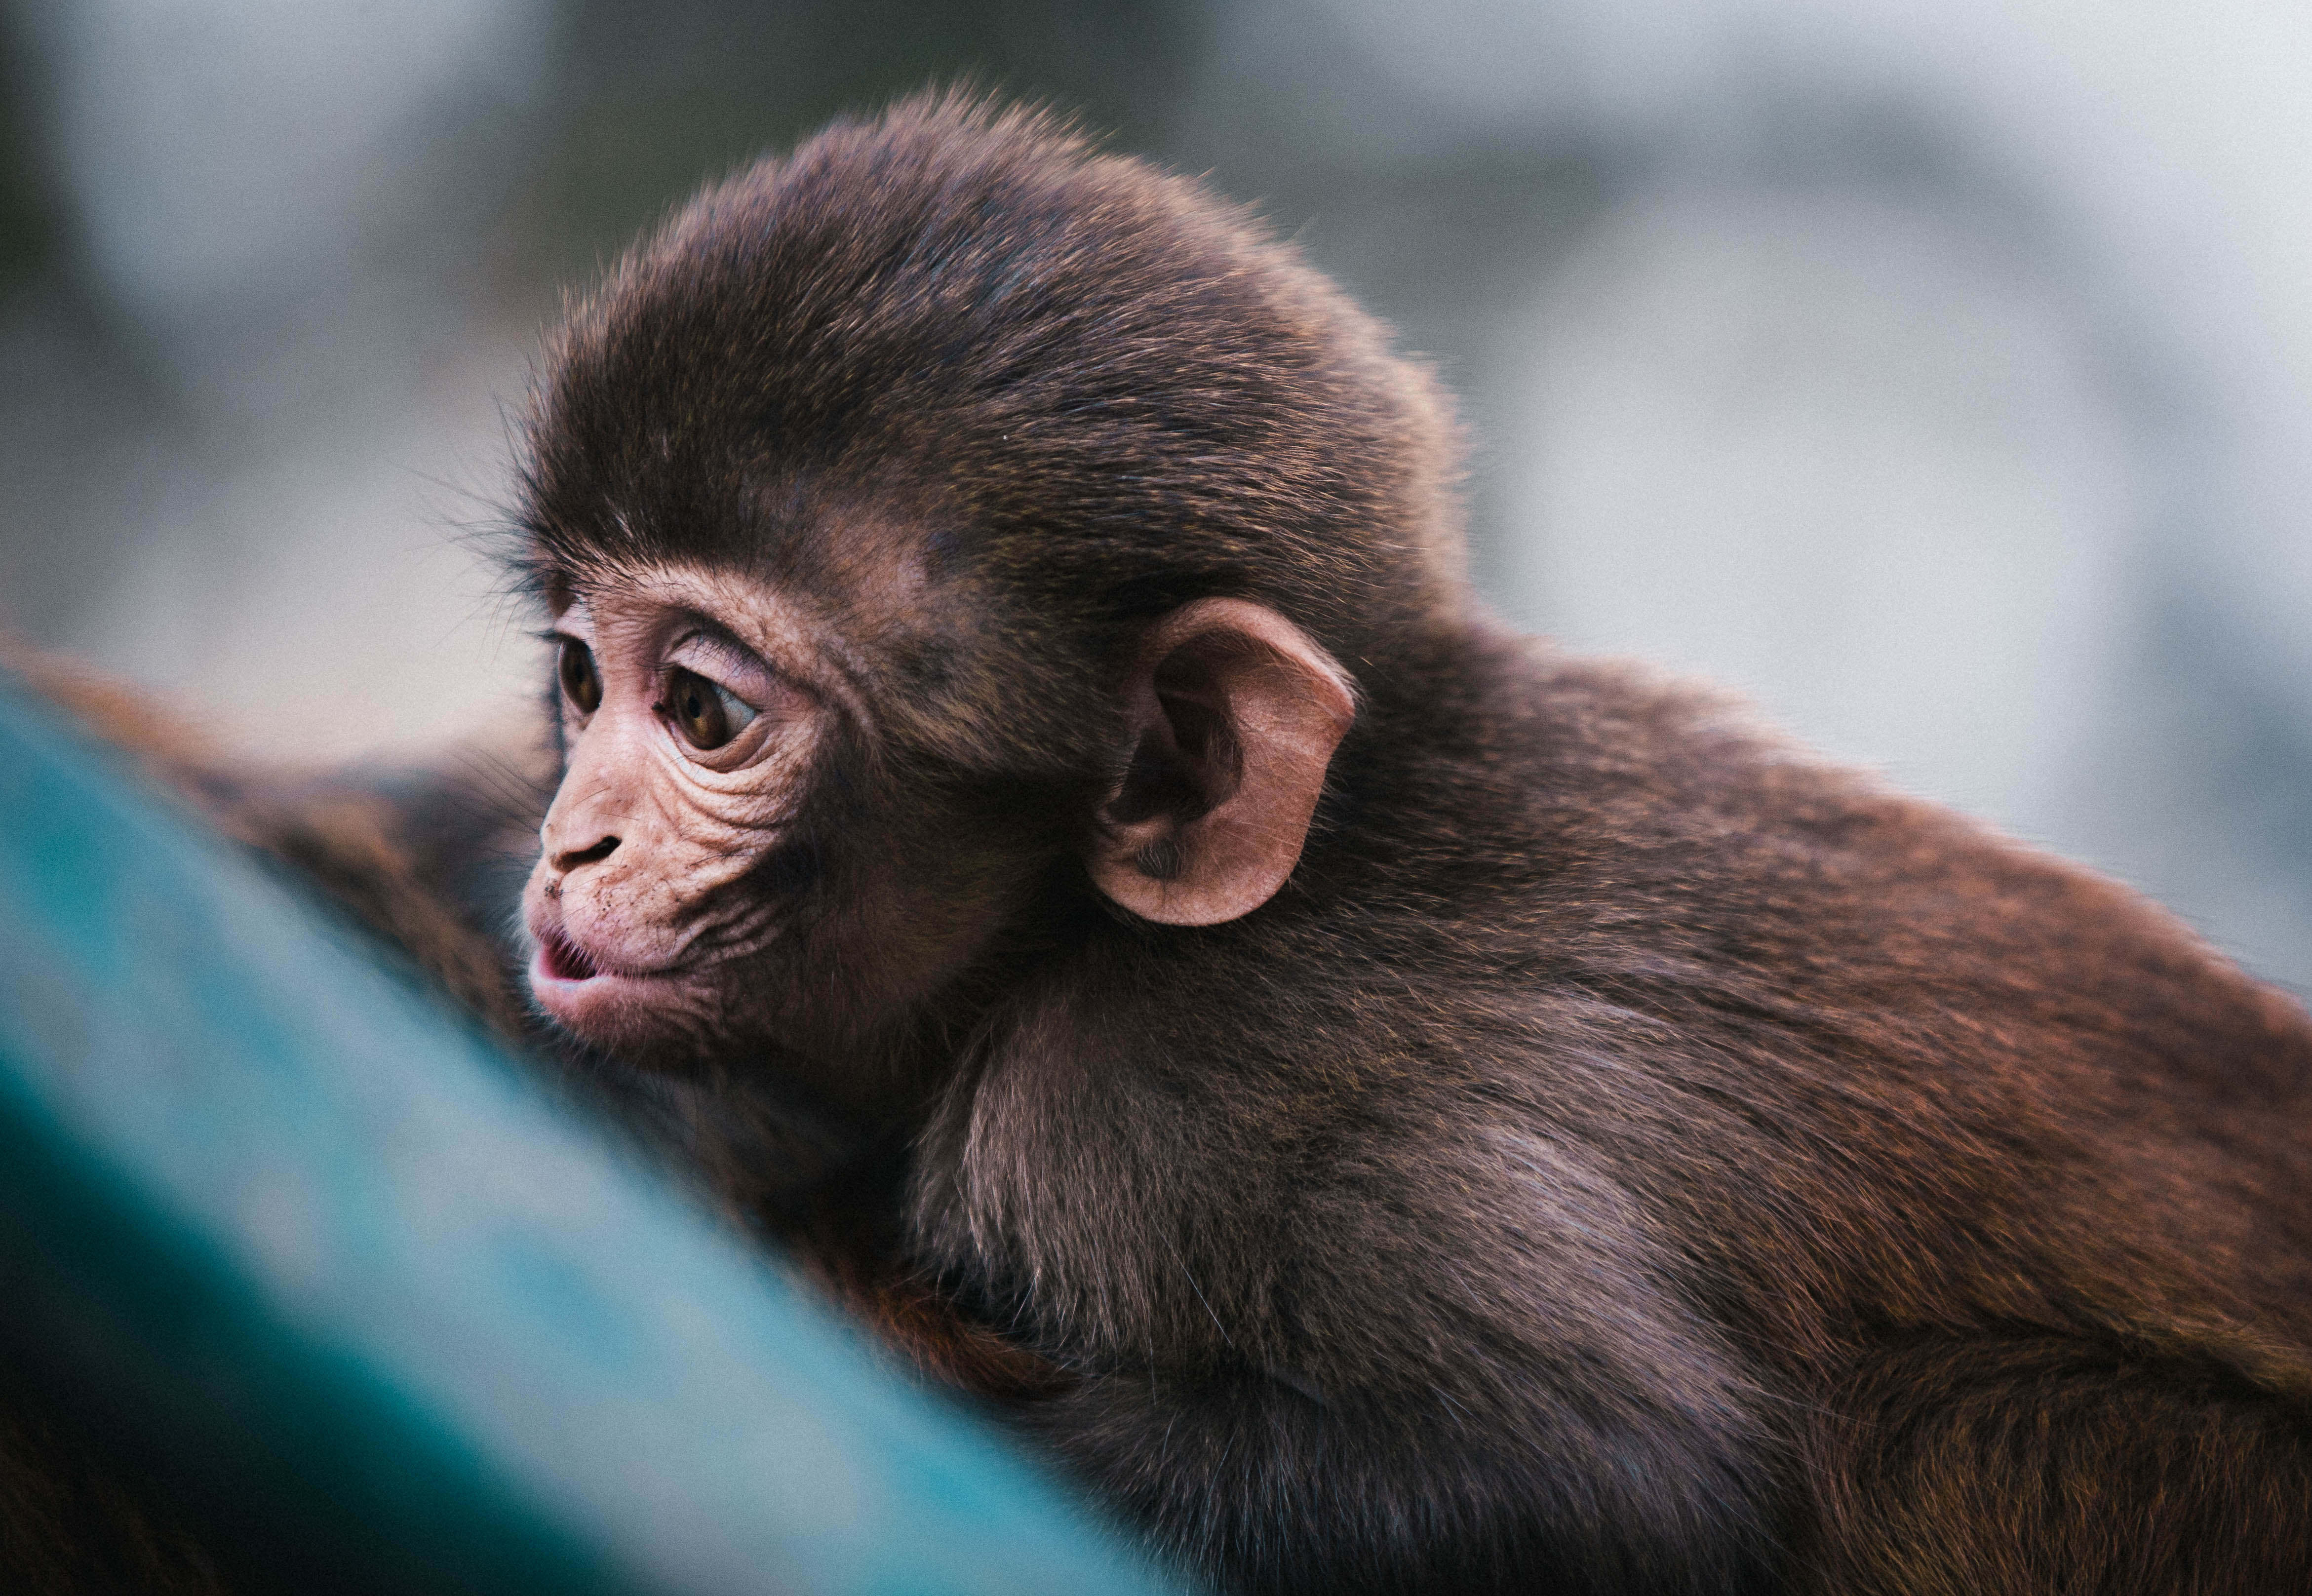
wildlife, mammal, fauna, primate, chimpanzee, nose, vertebrate, macaque, old world monkey, great ape, common chimpanzee, new world monkey